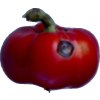
Label: red_pepper